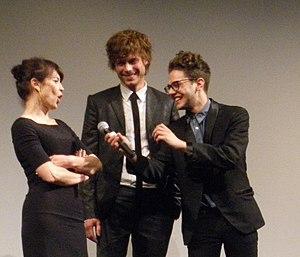
Interprètes principaux de J'ai tué ma mère , à l'Isabel Bader Theatre pour le Toronto International Film Festival de 2009. De gauche à droite, Anne Dorval, François Arnaud et Xavier Dolan.
Xavier Dolan-Tadros /ɡzavje dɔlan tadʁɔs/, né le 20 mars 1989 à Montréal, est un réalisateur, scénariste, acteur et producteur canadien.